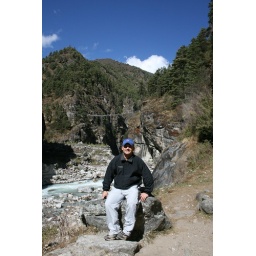
Thought this may have been last pic of me alive before I cross that bridge above me.